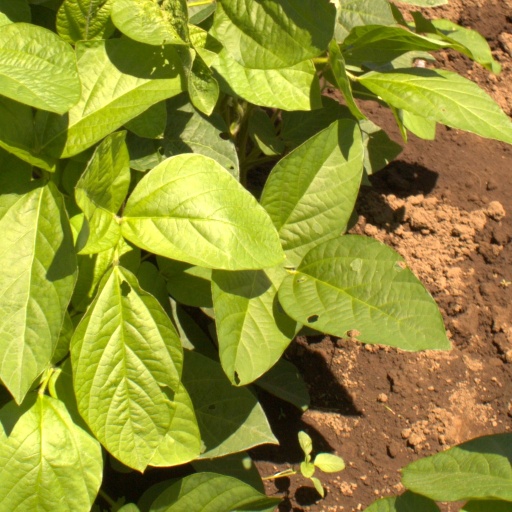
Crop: soybean